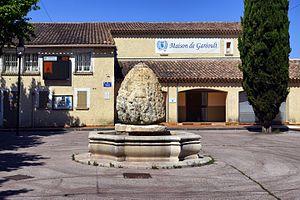
Garéoult est une commune française située dans le département du Var en région Provence-Alpes-Côte d'Azur. Elle fait partie de l'intercommunalité de la communauté d'agglomération de la Provence Verte. Les premiers habitants baptisèrent ce village « Gardia Altissima » ce qui signifie « la sentinelle la plus haute ».